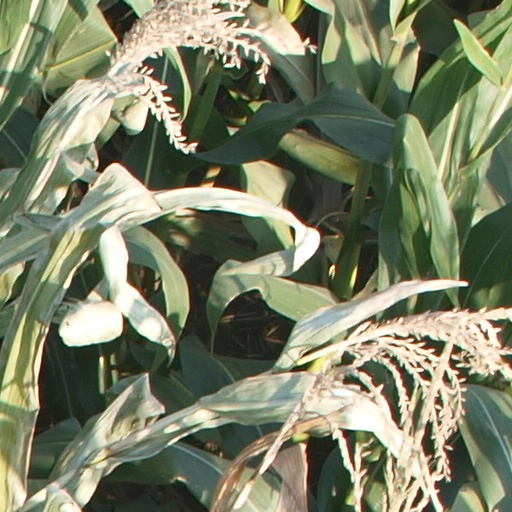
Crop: maize; corn